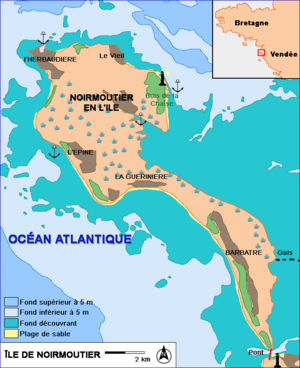
La deuxième bataille de Noirmoutier se déroule lors de la guerre de Vendée. Le 12 octobre 1793, les Vendéens s'emparent de l'île de Noirmoutier.
L’île de Noirmoutier est une île française du golfe de Gascogne située dans le département de la Vendée. Elle est reliée au continent par une chaussée submersible appelée le passage du Gois et, depuis 1971, par un pont. Elle est constituée de quatre communes regroupées en une communauté de communes de l'Île-de-Noirmoutier. Sa longueur est d'approximativement 18 km, sa largeur varie de 500 mètres à 12 km et sa superficie est de 49 km².
La bataille de Noirmoutier se déroula lors de la guerre de Vendée les 2 et 3 janvier 1794. Le 3 janvier, les républicains s'emparent de l'île de Noirmoutier sous promesse de vie sauve faite aux Vendéens par le général Haxo. Pourtant, malgré les protestations du général, les 1 800 défenseurs de la garnison seront fusillés sous les ordres des représentants en mission Prieur de la Marne, Louis Turreau et Bourbotte. Le général vendéen Maurice d'Elbée fera partie des condamnés.